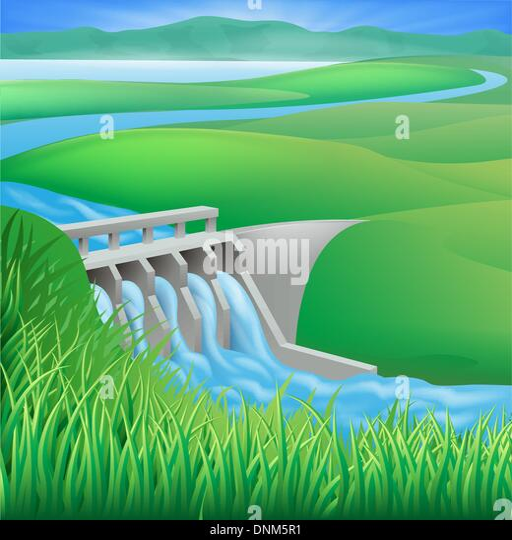
illustration of a hydroelectric dam generating power and electricity